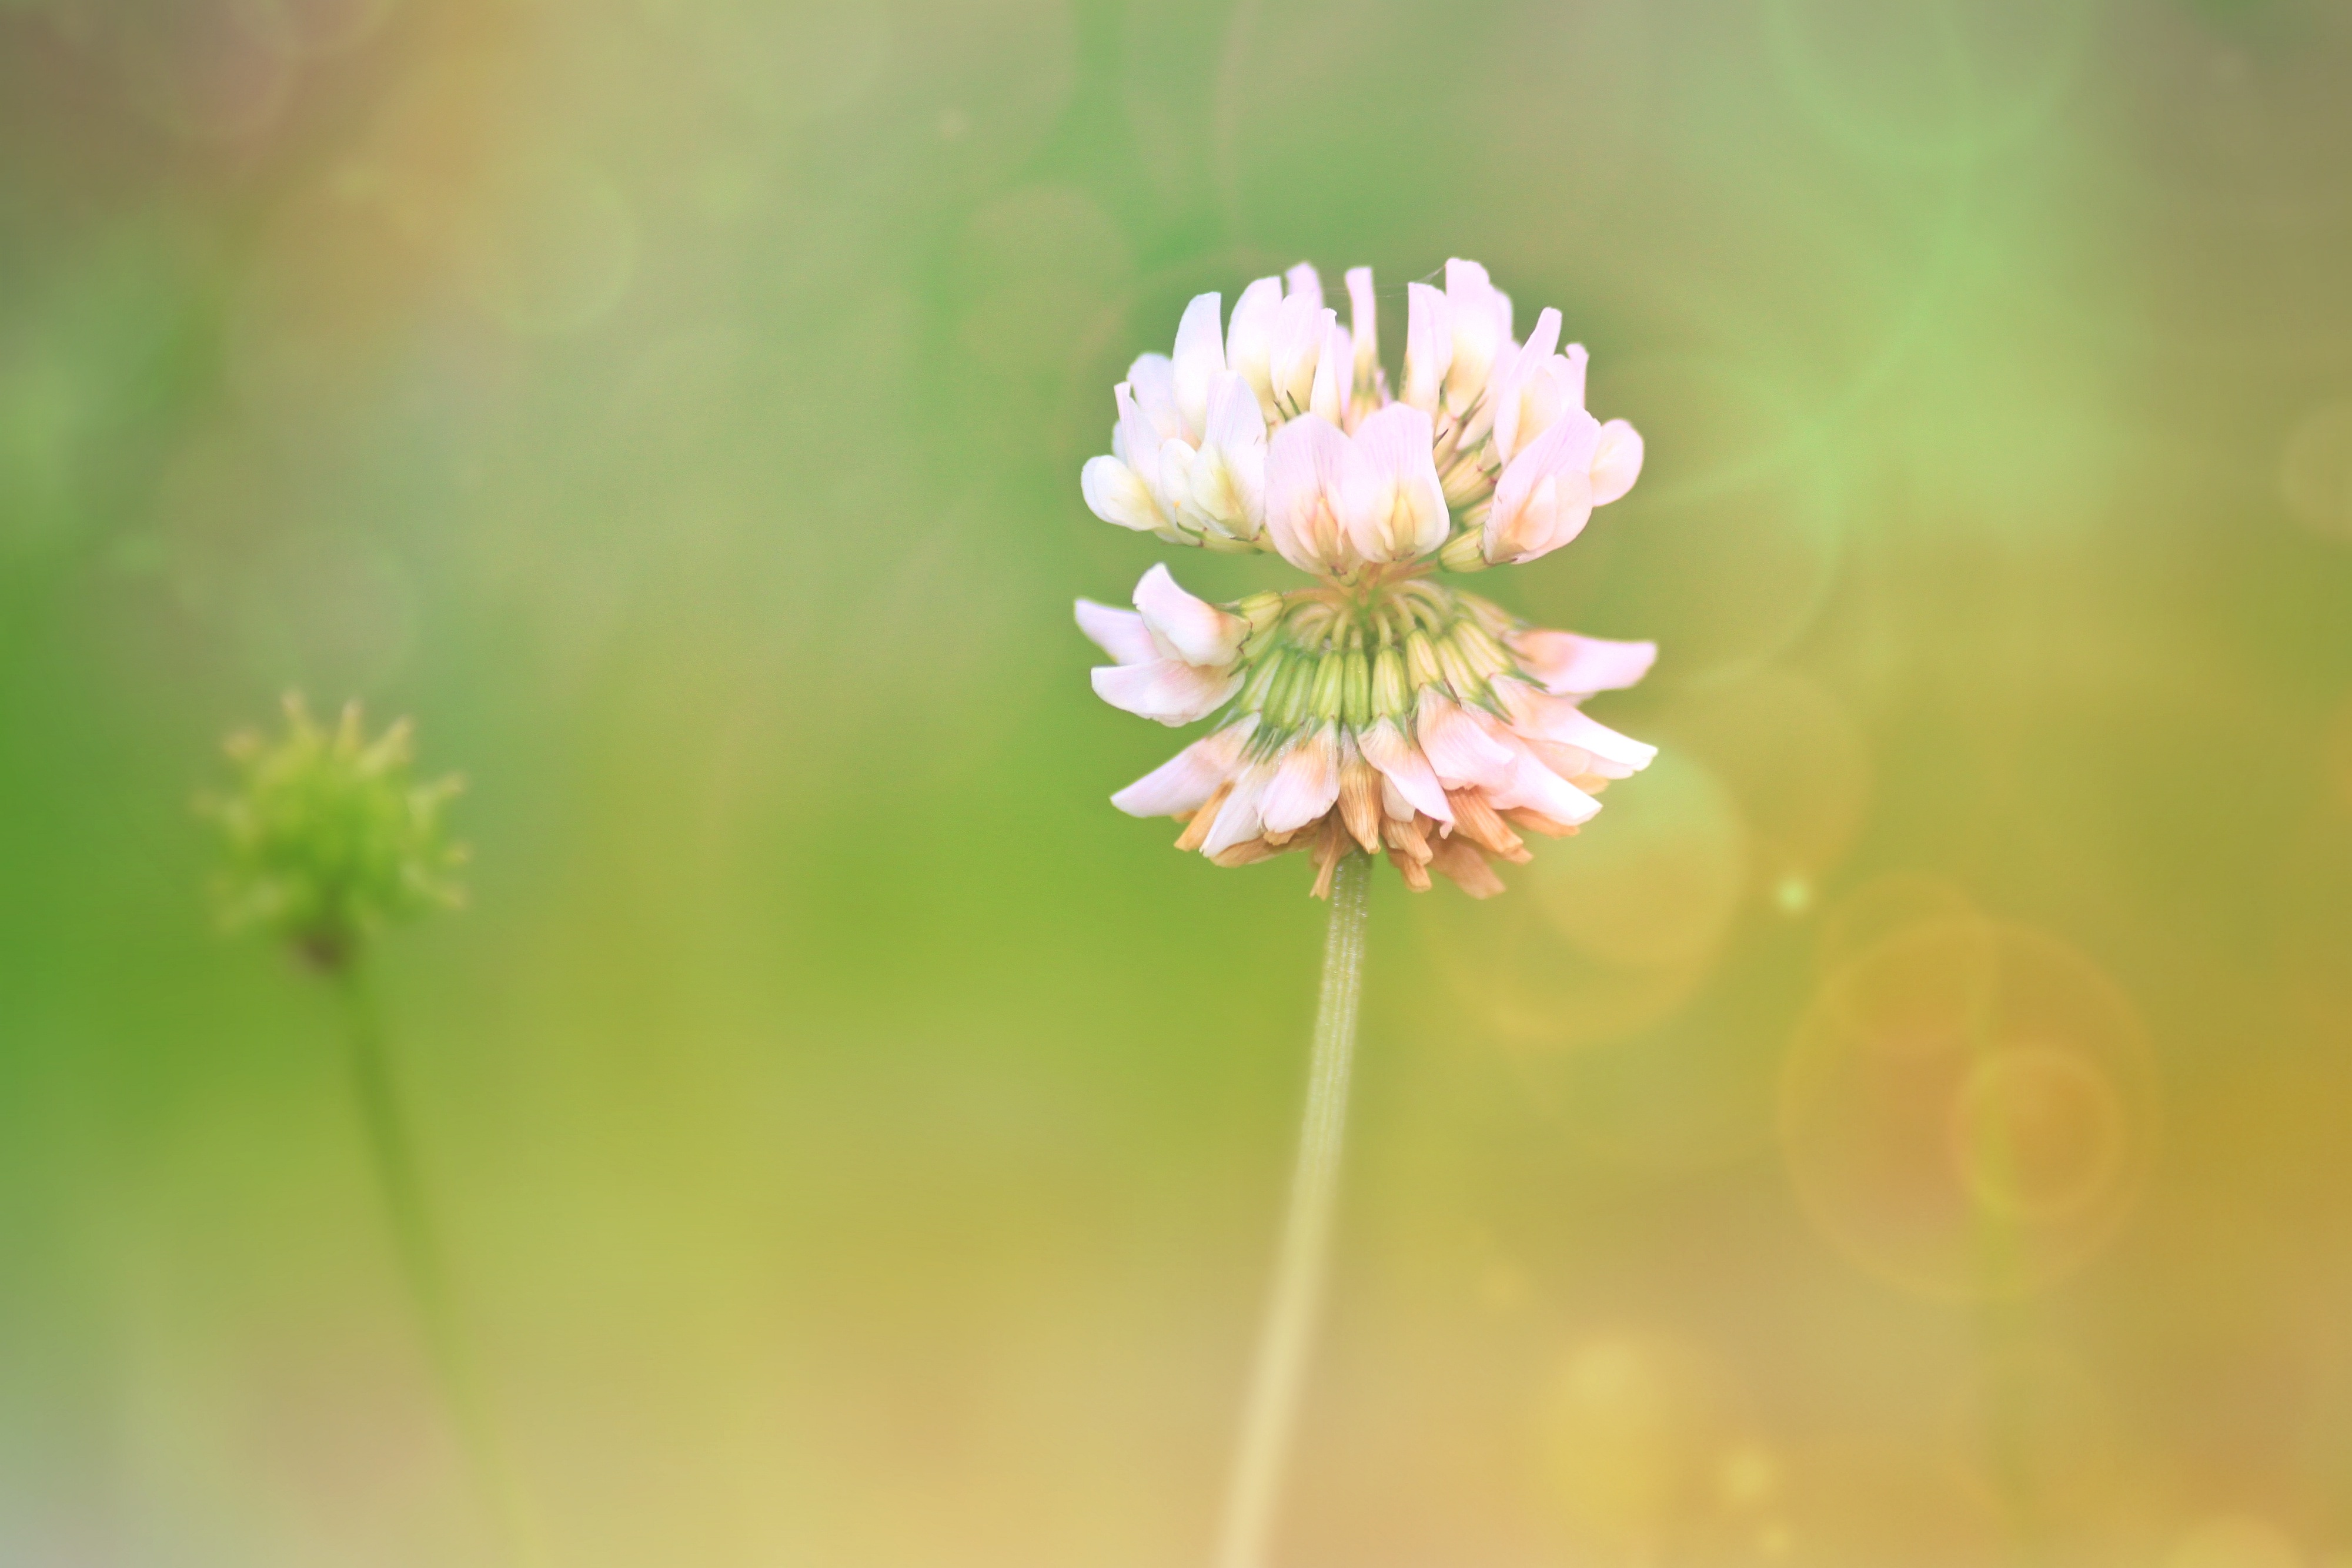
nature, blossom, plant, photography, meadow, sunlight, flower, petal, bloom, summer, pollen, green, produce, macro, botany, pink, close, flora, wild flower, wildflower, close up, pointed flower, klee, macro photography, inflorescence, nature flower, flowering plant, daisy family, red clover, clover flower, white clover, small wild flower, plant stem, land plant